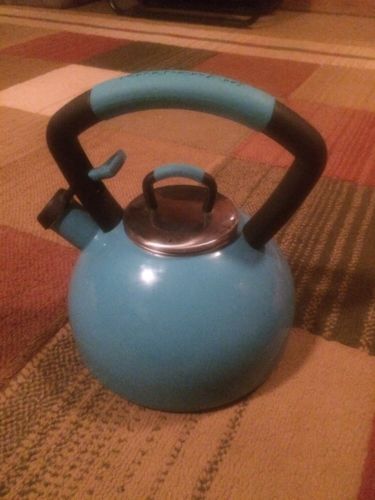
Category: kettle